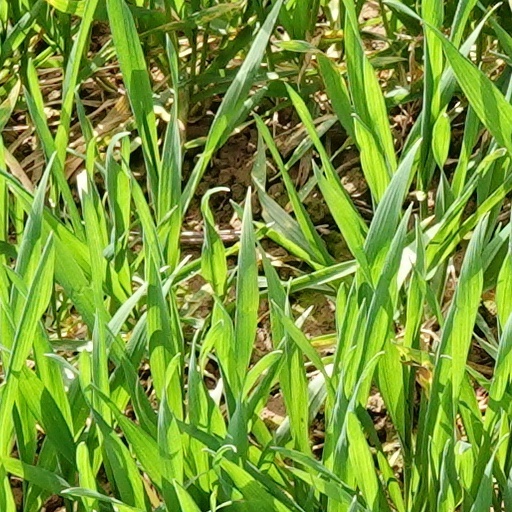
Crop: wheat